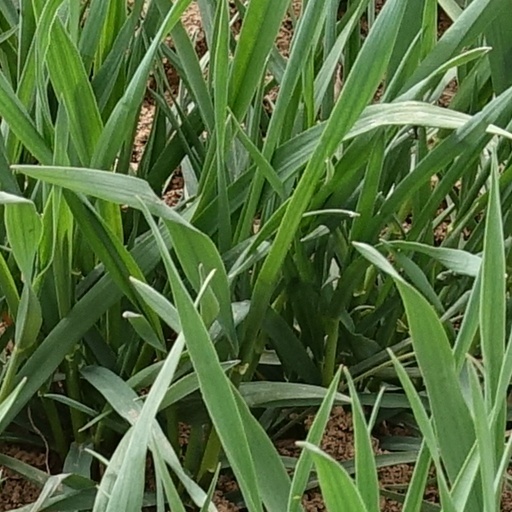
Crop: wheat